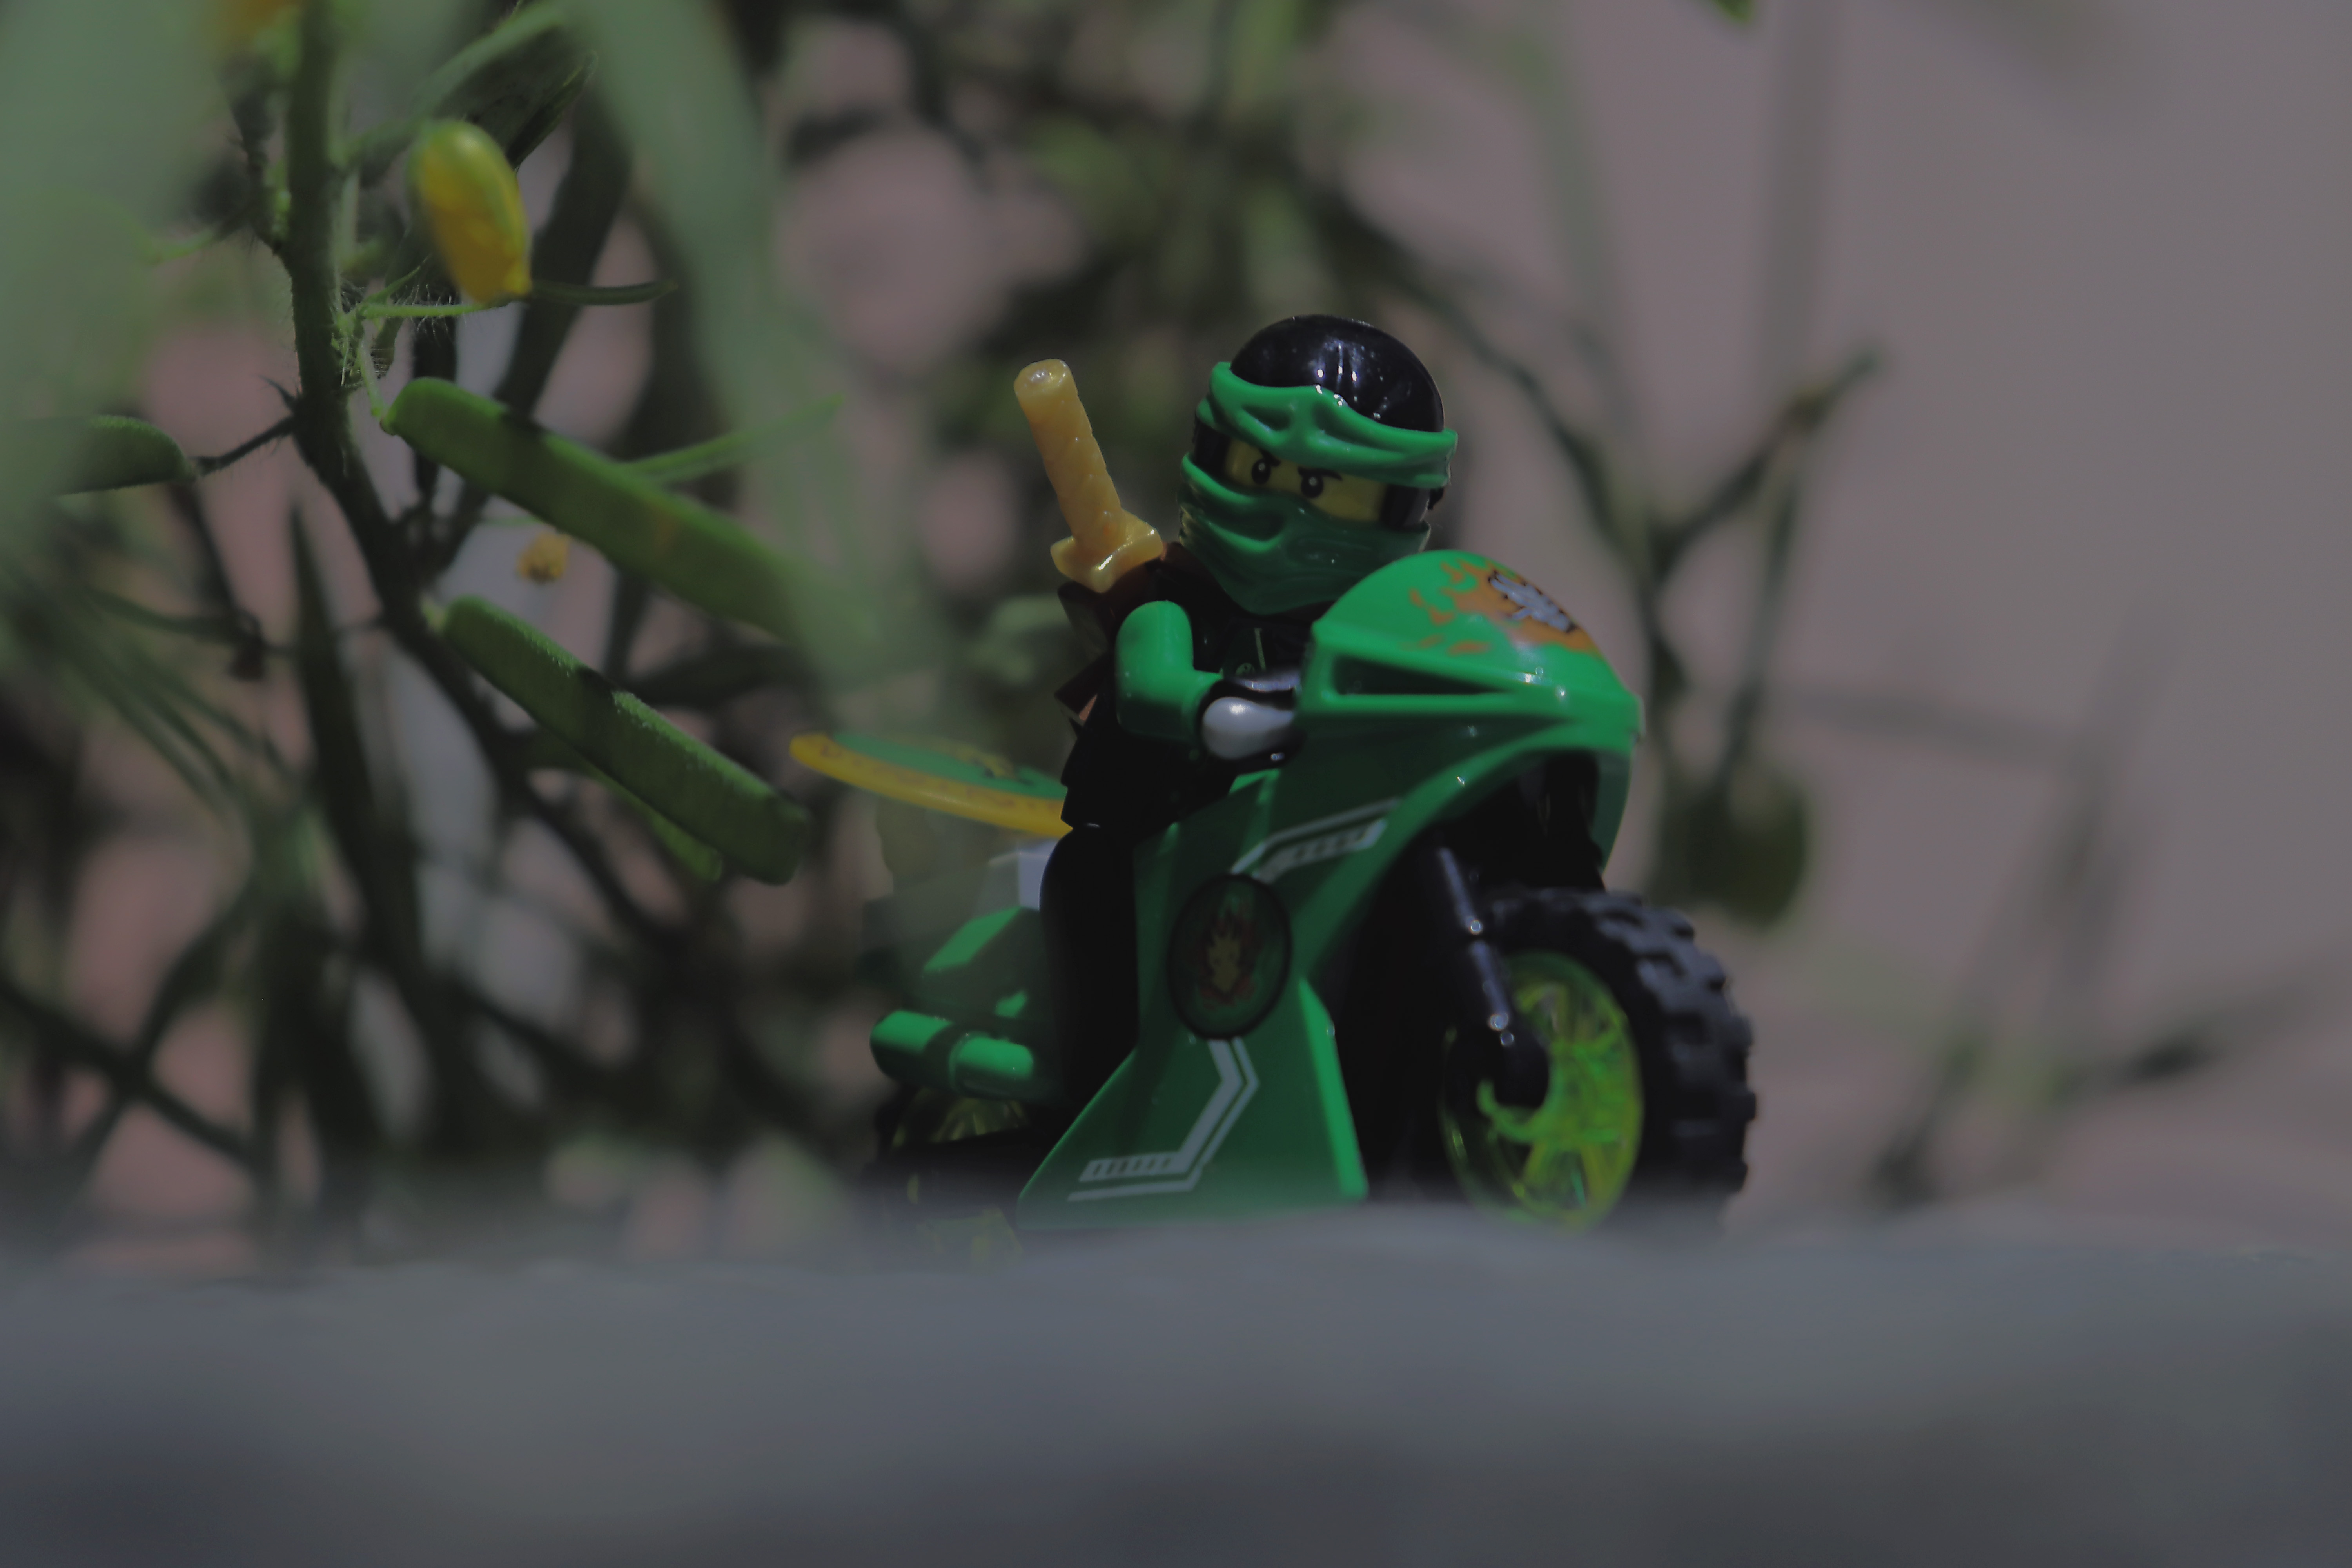
green, ninja, rider, bike, toy, motorcycle, vehicle, extreme sport, personal protective equipment, motorcycle racing, road racing, helmet, auto part, racing, motorsport, action figure, games